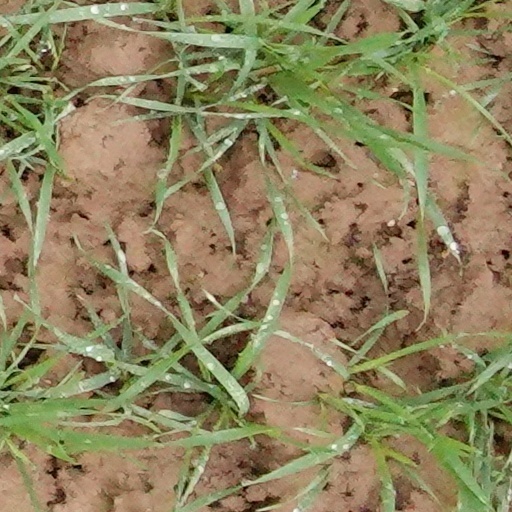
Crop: wheat